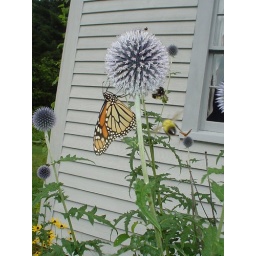
Monarch on a prickly flower at a historic house in White Mountains National Forest.